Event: Nepal Earthquake
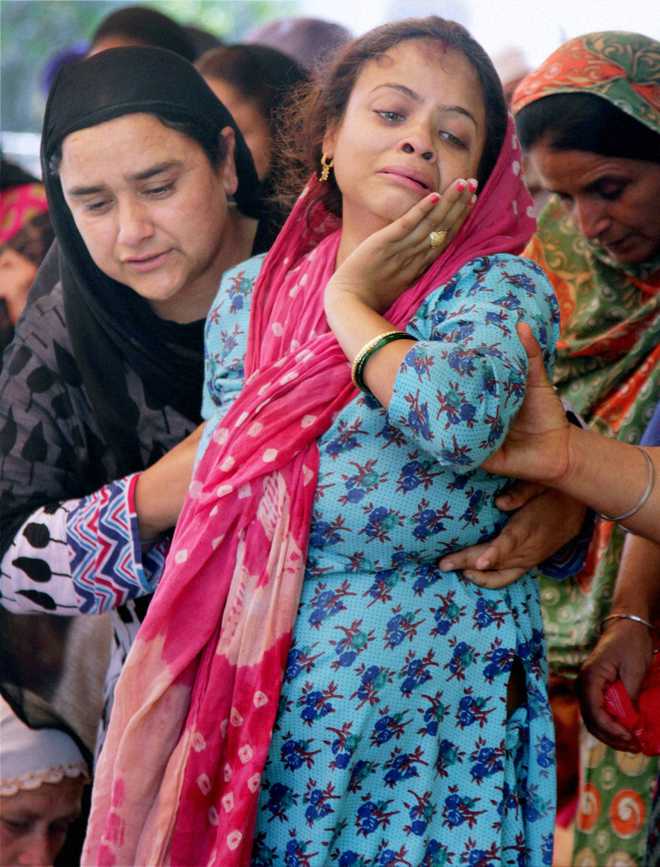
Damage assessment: no_damage